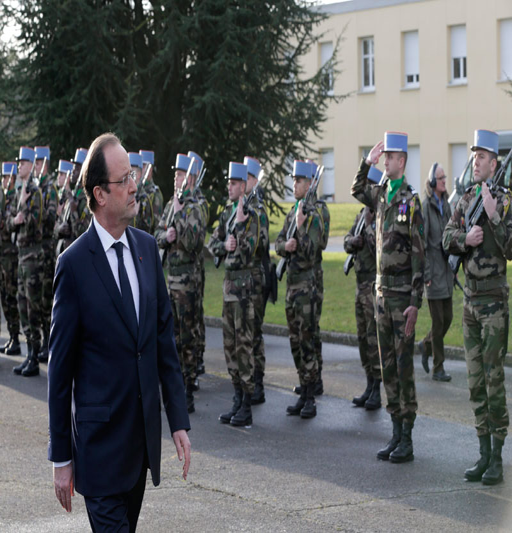
politician presents new year wishes